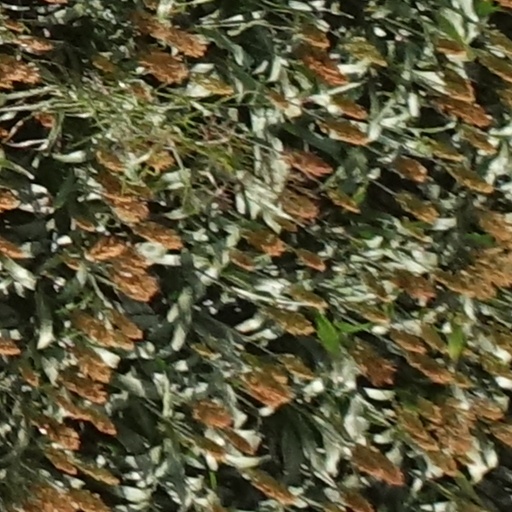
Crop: sorghum